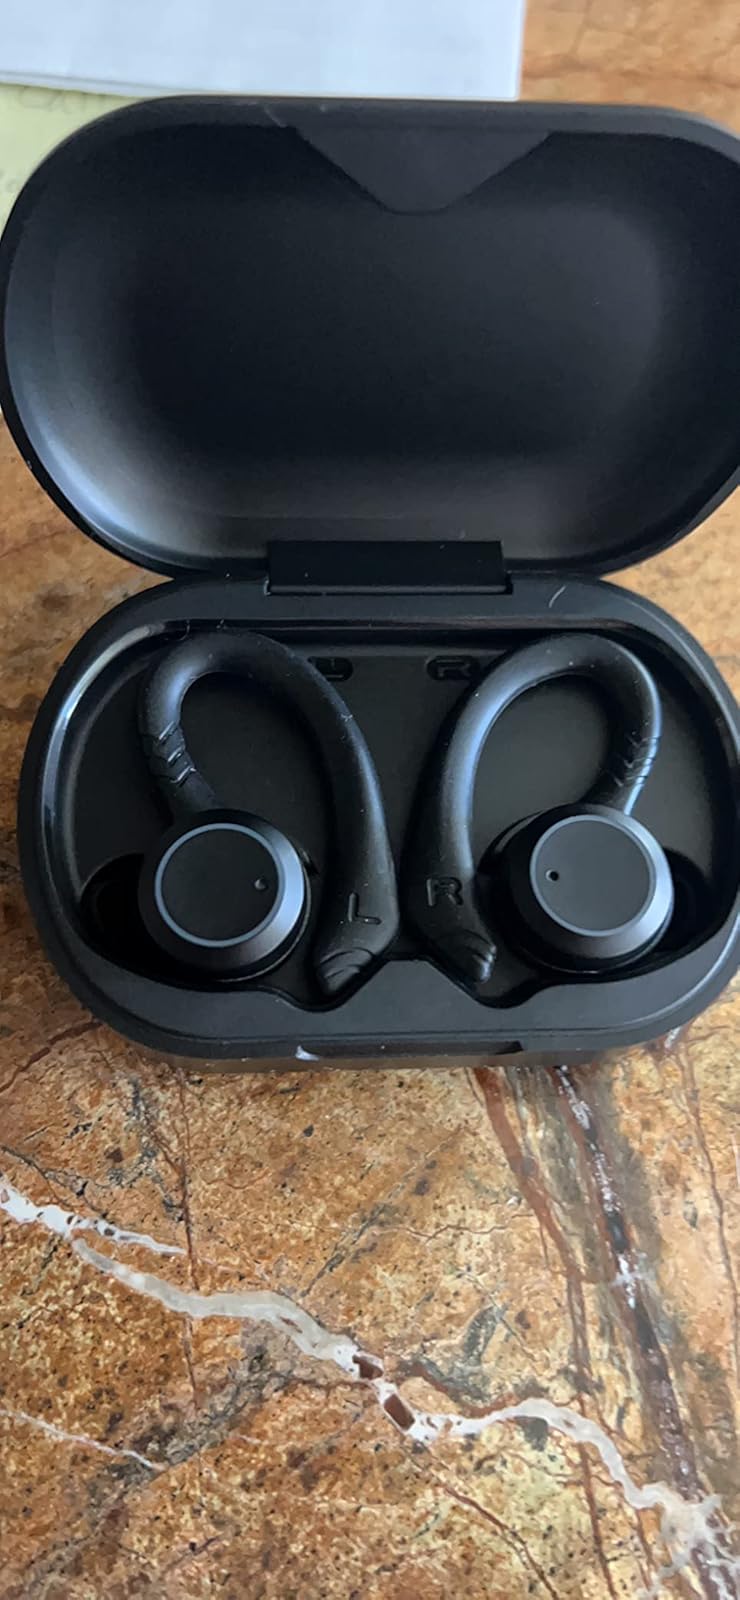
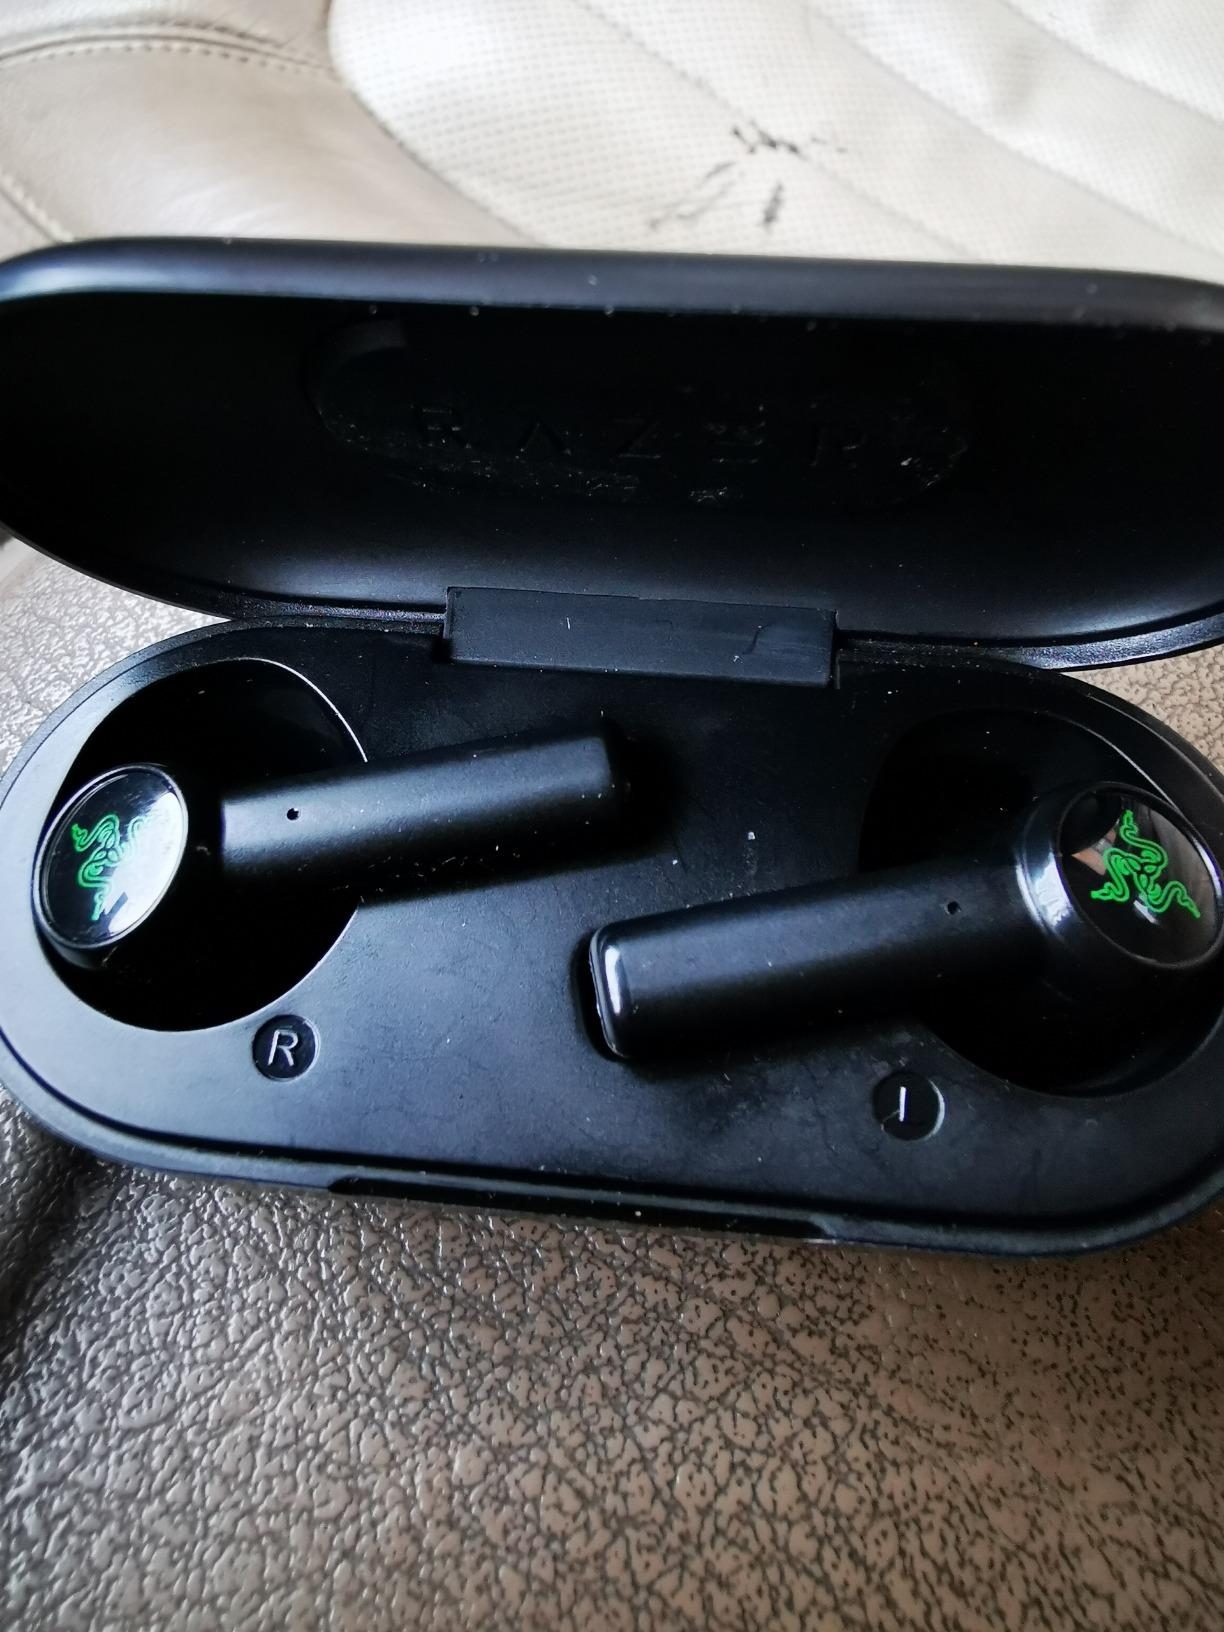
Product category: earbuds
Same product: no